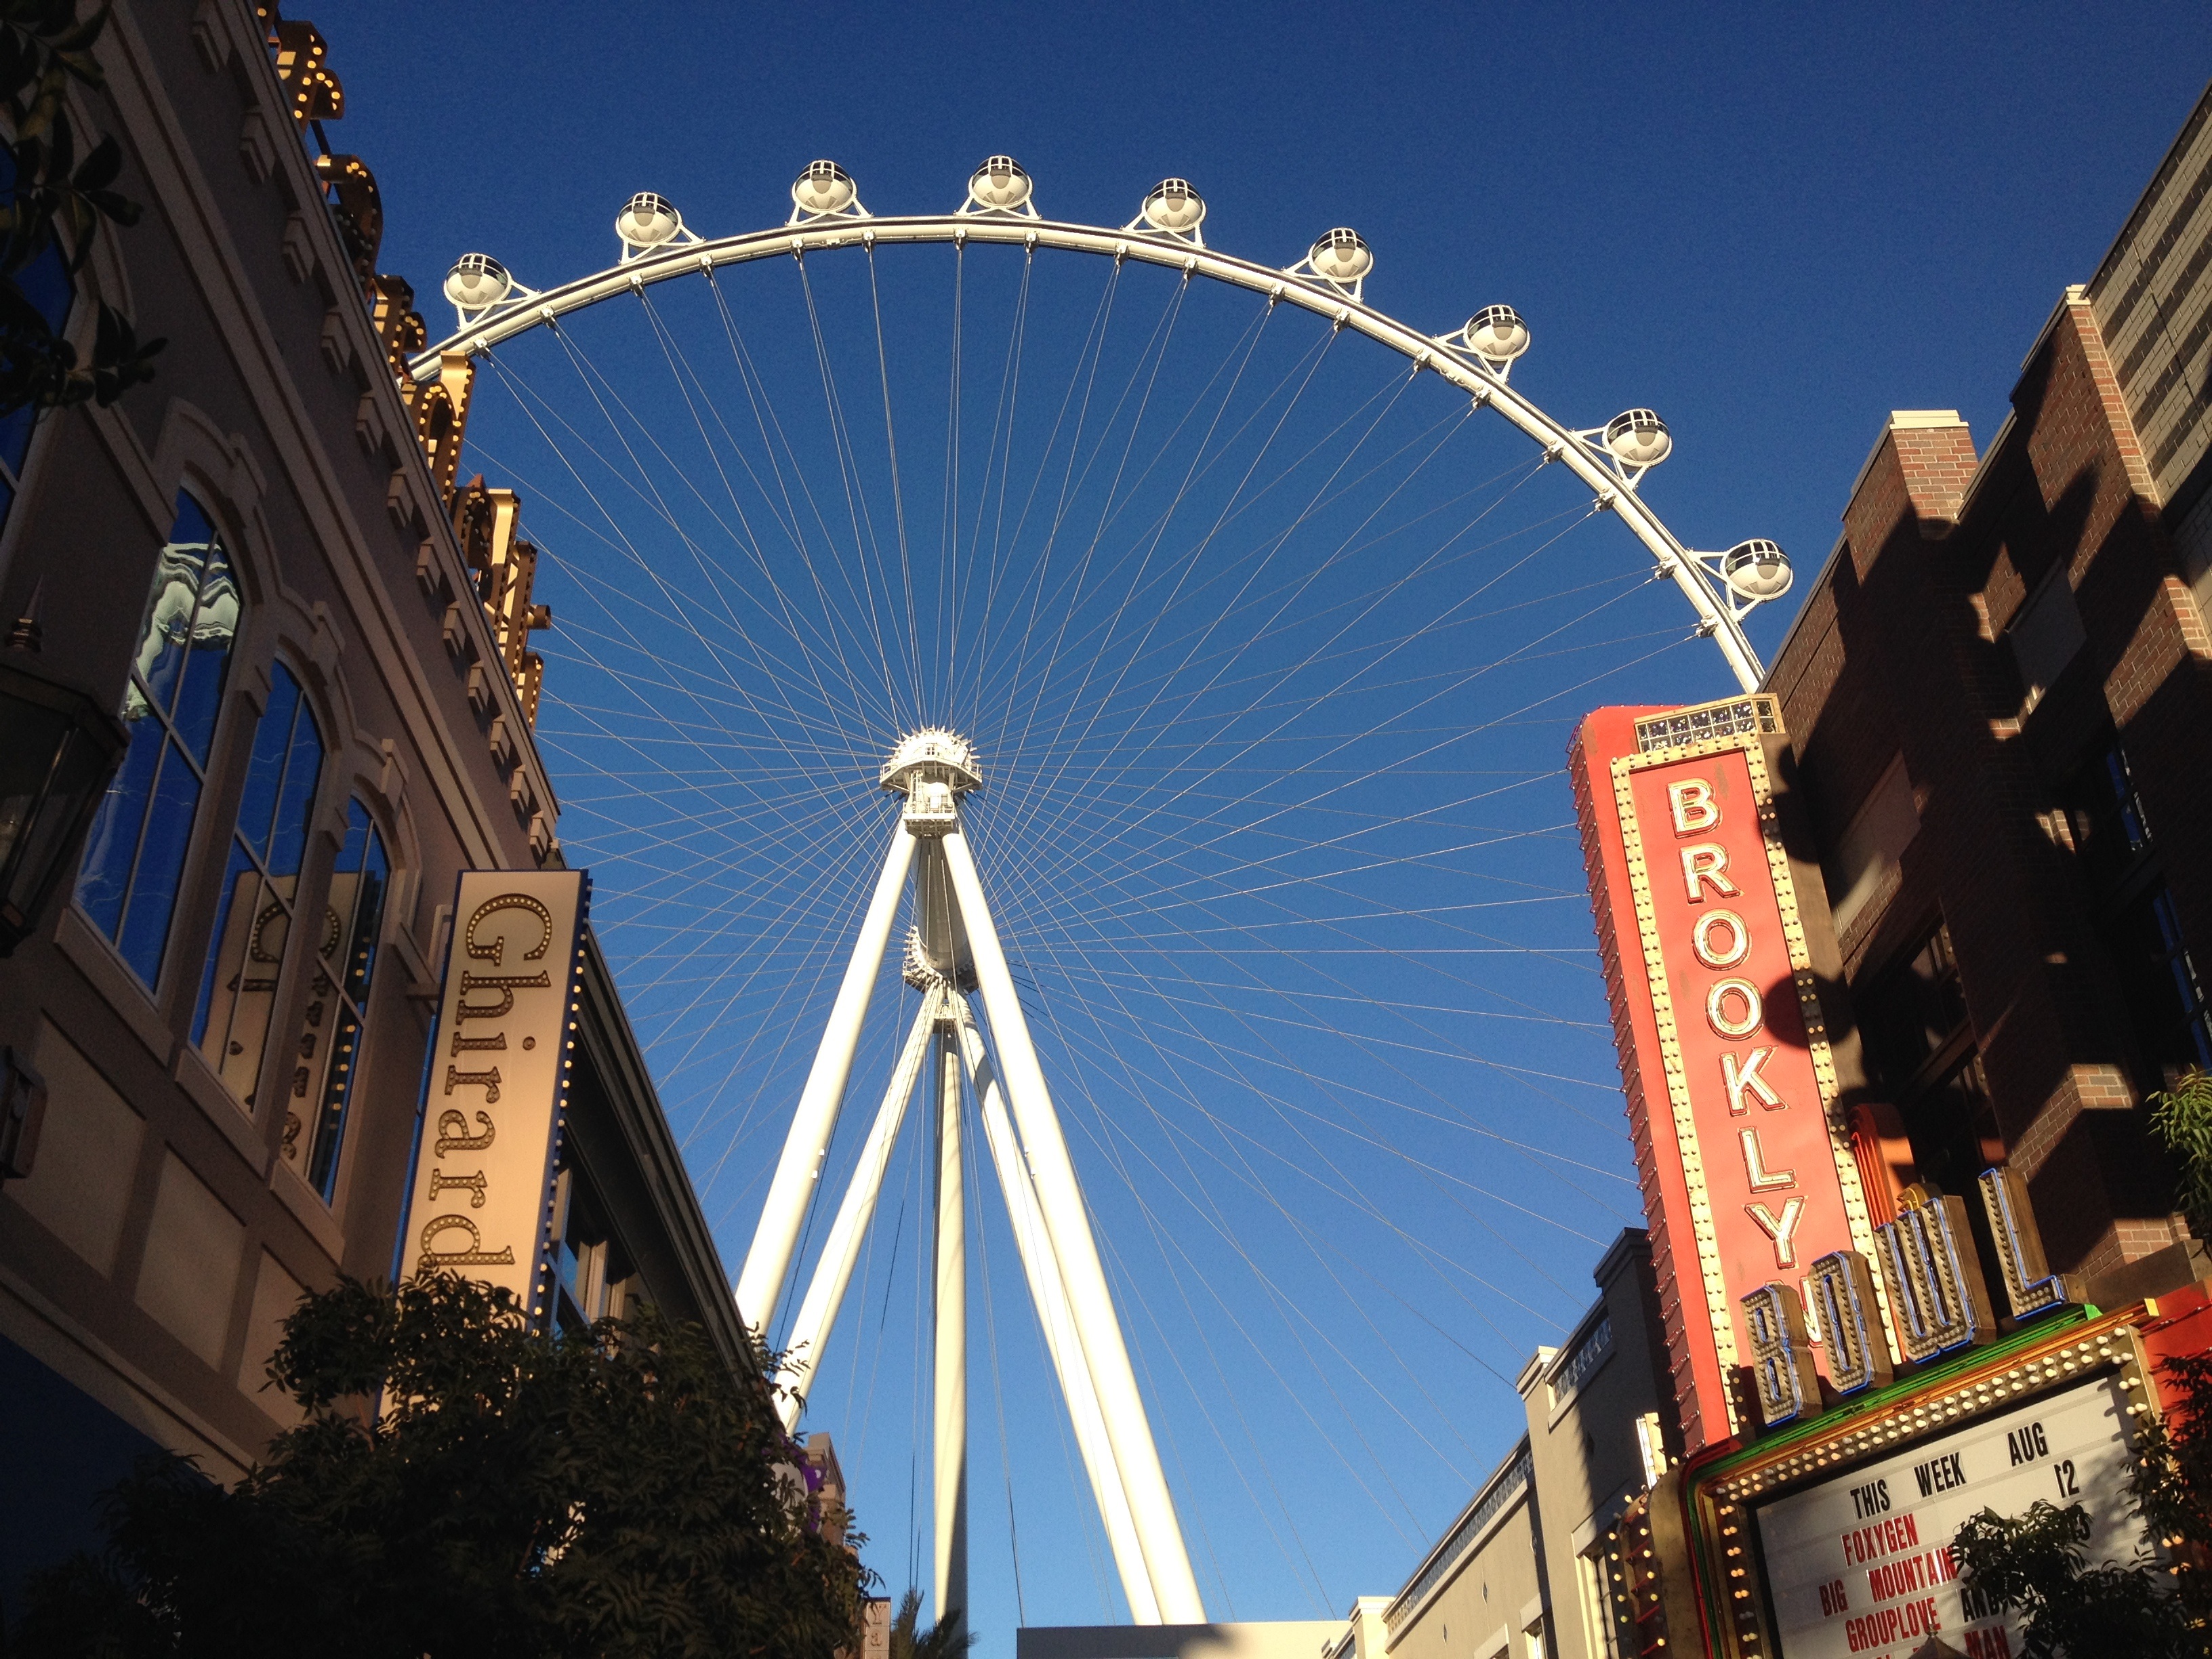
architecture, city, recreation, ferris wheel, amusement park, park, landmark, brooklyn, tourist attraction, vegas, fair, metropolis, amusement ride, outdoor recreation, observation wheel, metropolitan area, high roller, world's largest